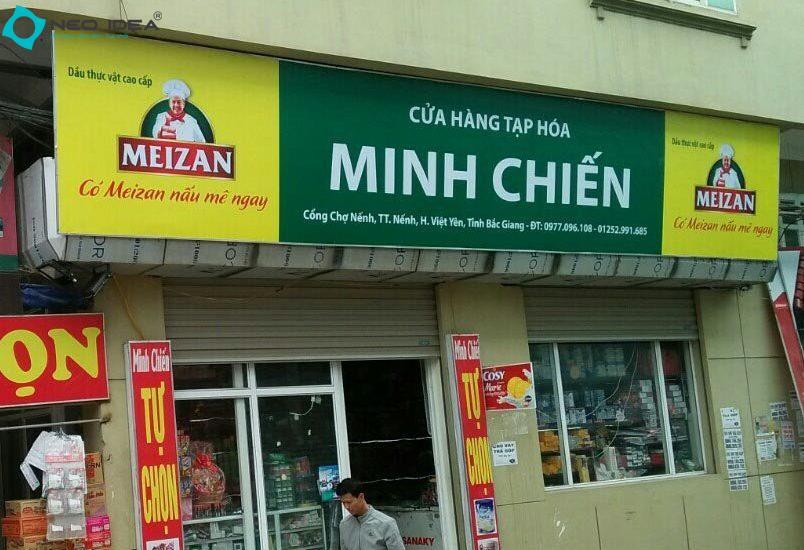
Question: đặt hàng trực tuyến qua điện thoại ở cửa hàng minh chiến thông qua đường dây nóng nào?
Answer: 0977096108 hoặc 01252991685